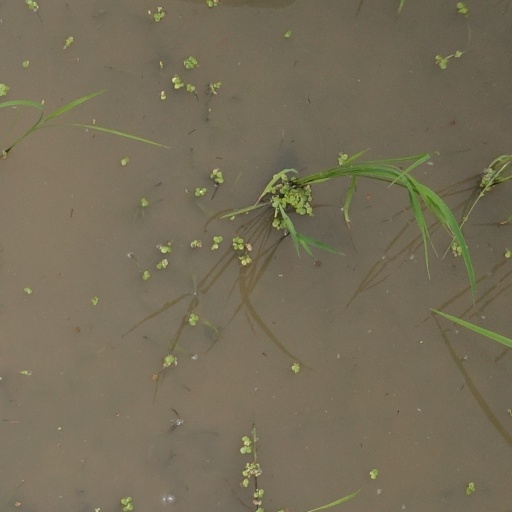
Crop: rice